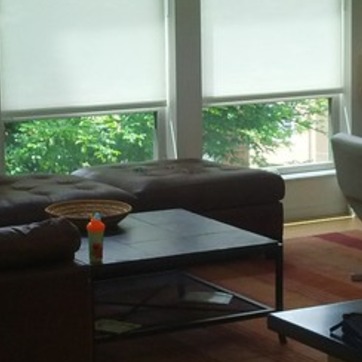
Material: leather